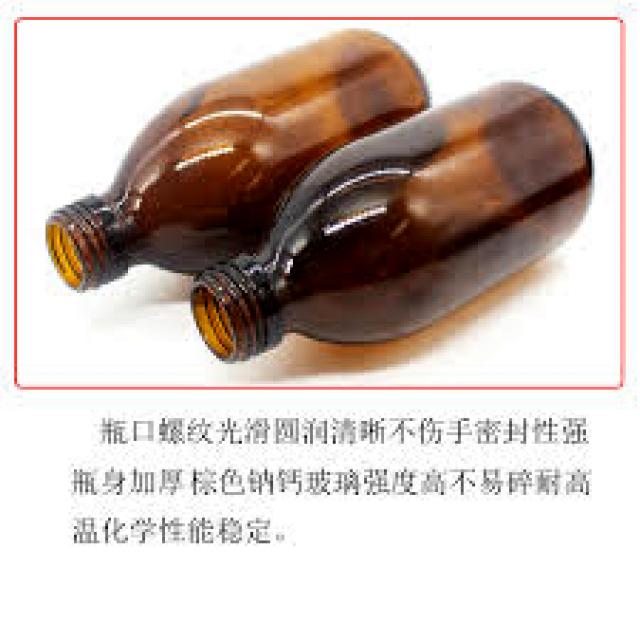
Label: Glass